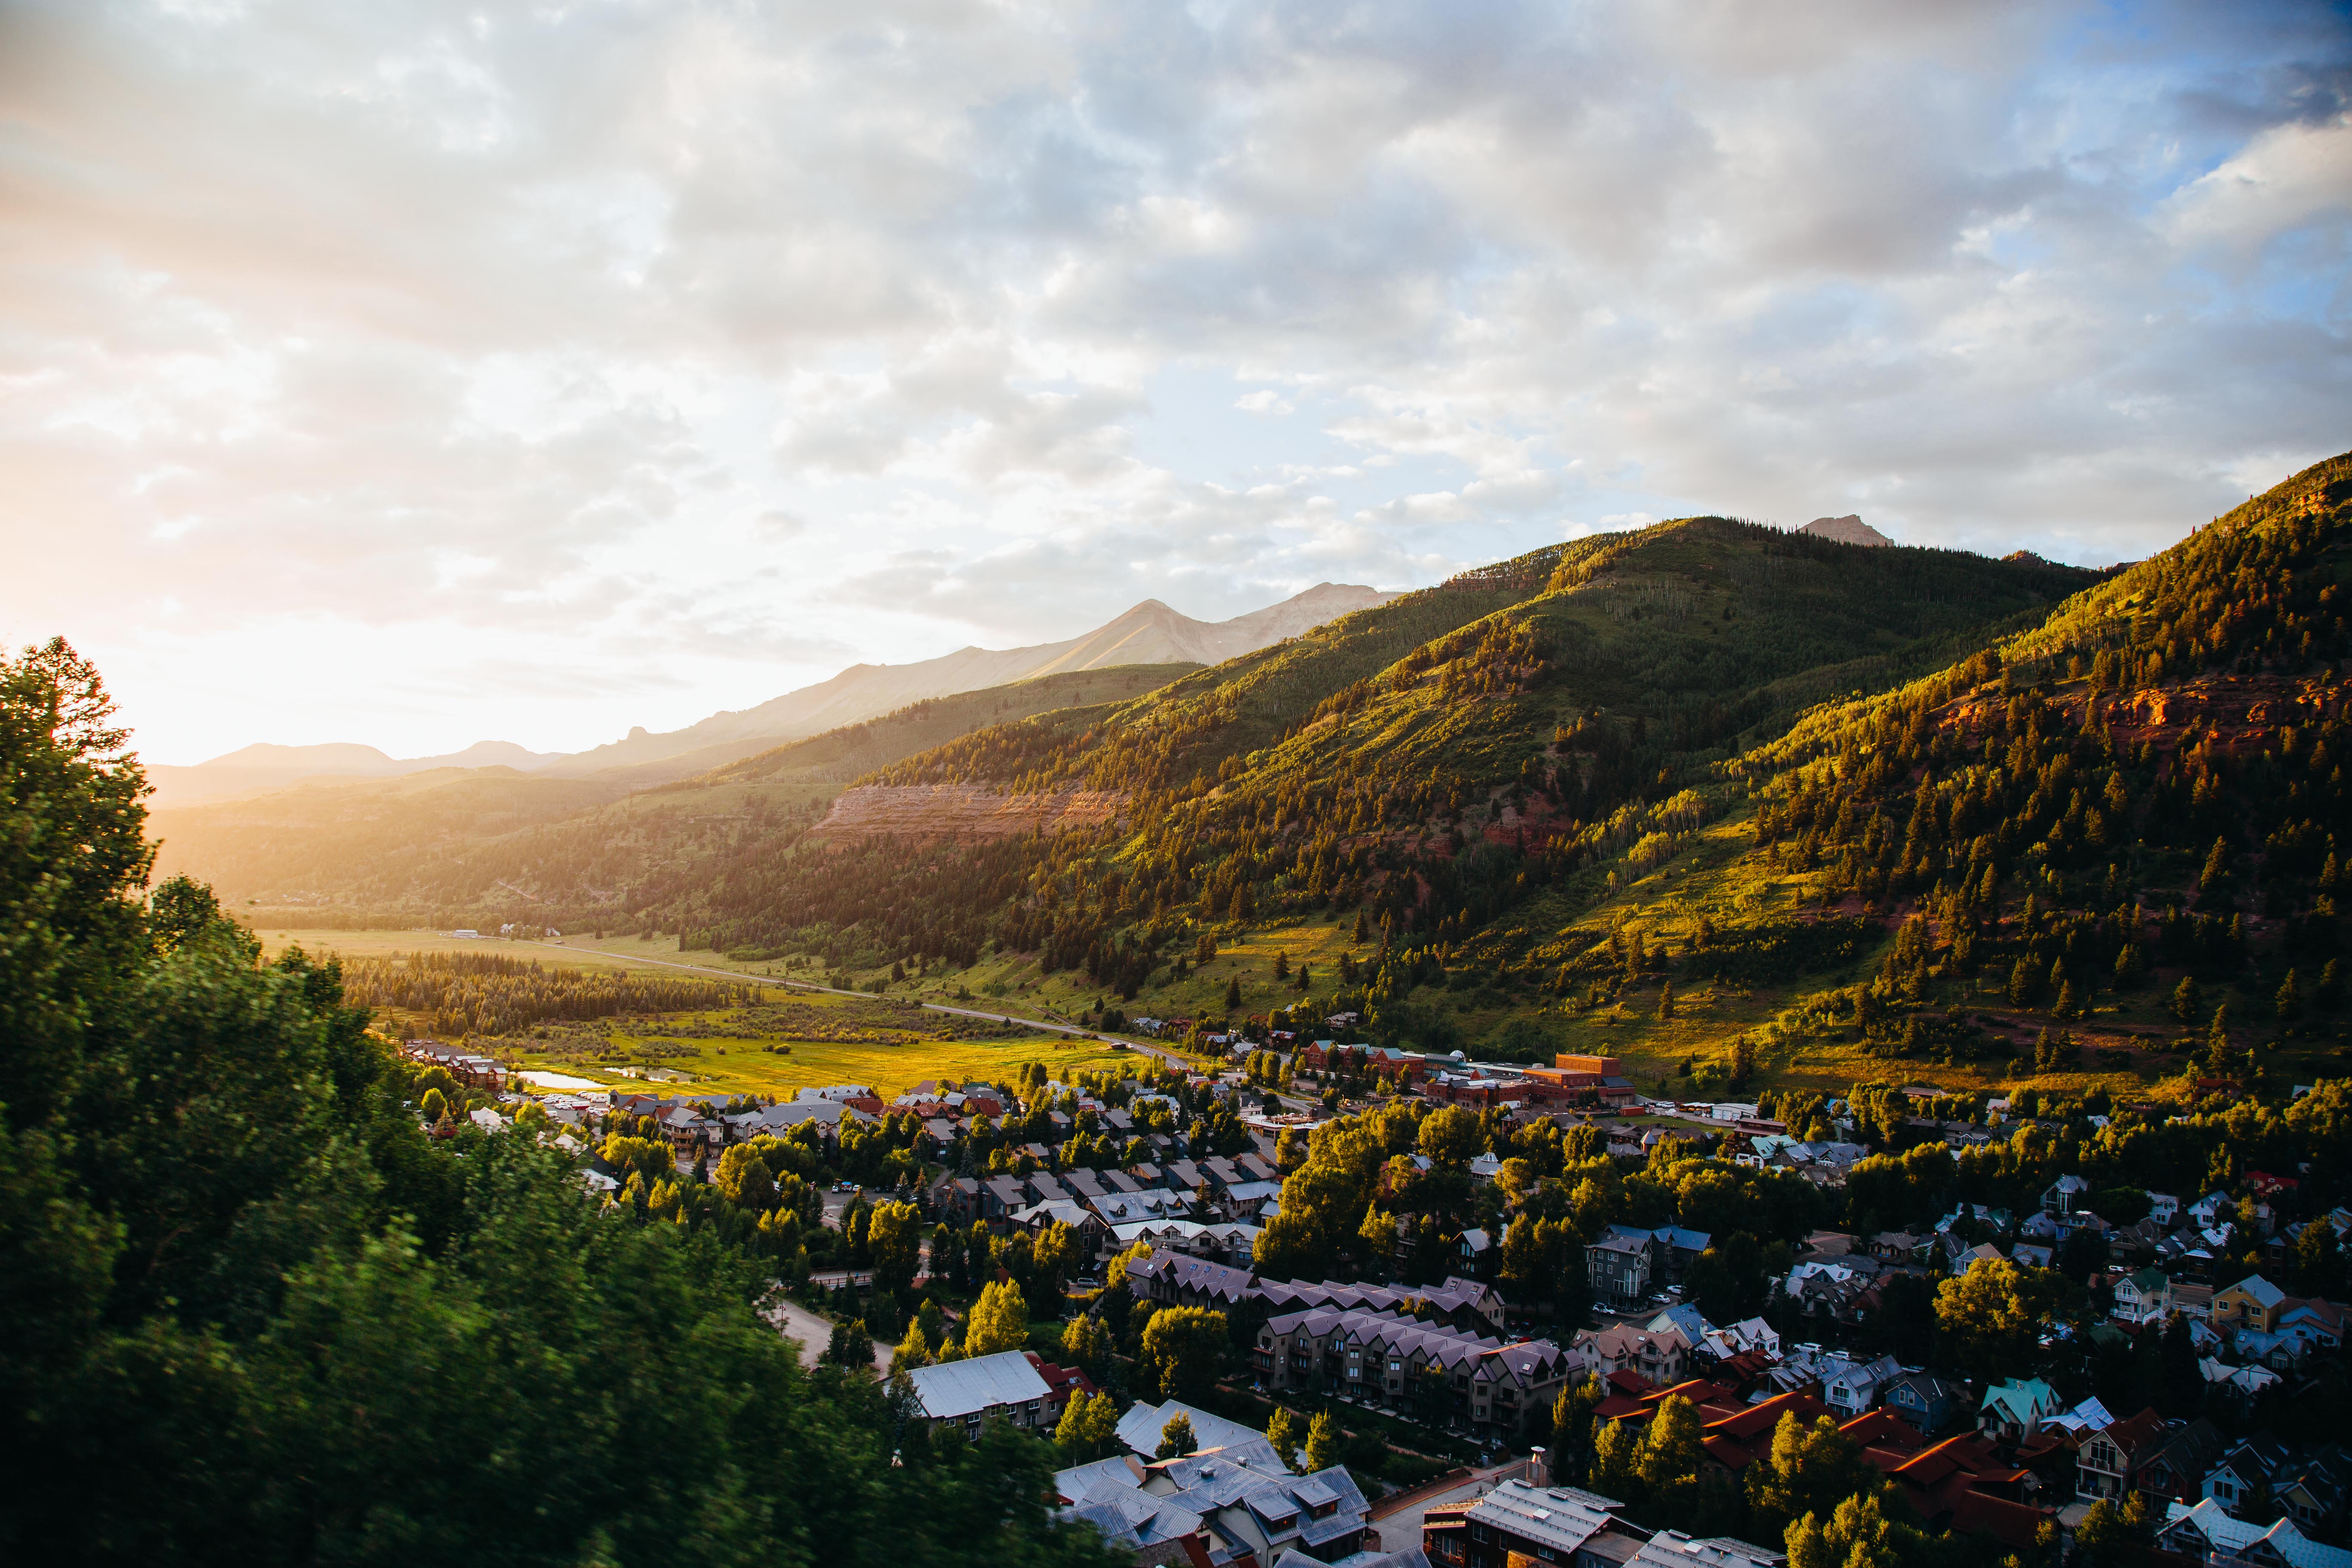
landscape, tree, nature, forest, wilderness, mountain, cloud, sky, sunlight, morning, leaf, hill, flower, lake, view, valley, mountain range, village, foliage, evening, autumn, highland, season, trees, woods, hills, clouds, mountains, alps, houses, plateau, viewpoint, rural area, landform, geographical feature, mountainous landforms